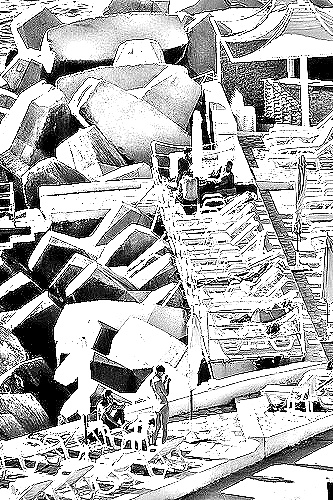
Portrait style: Sketch Portrait